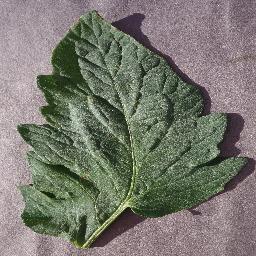
Label: Tomato___Target_Spot